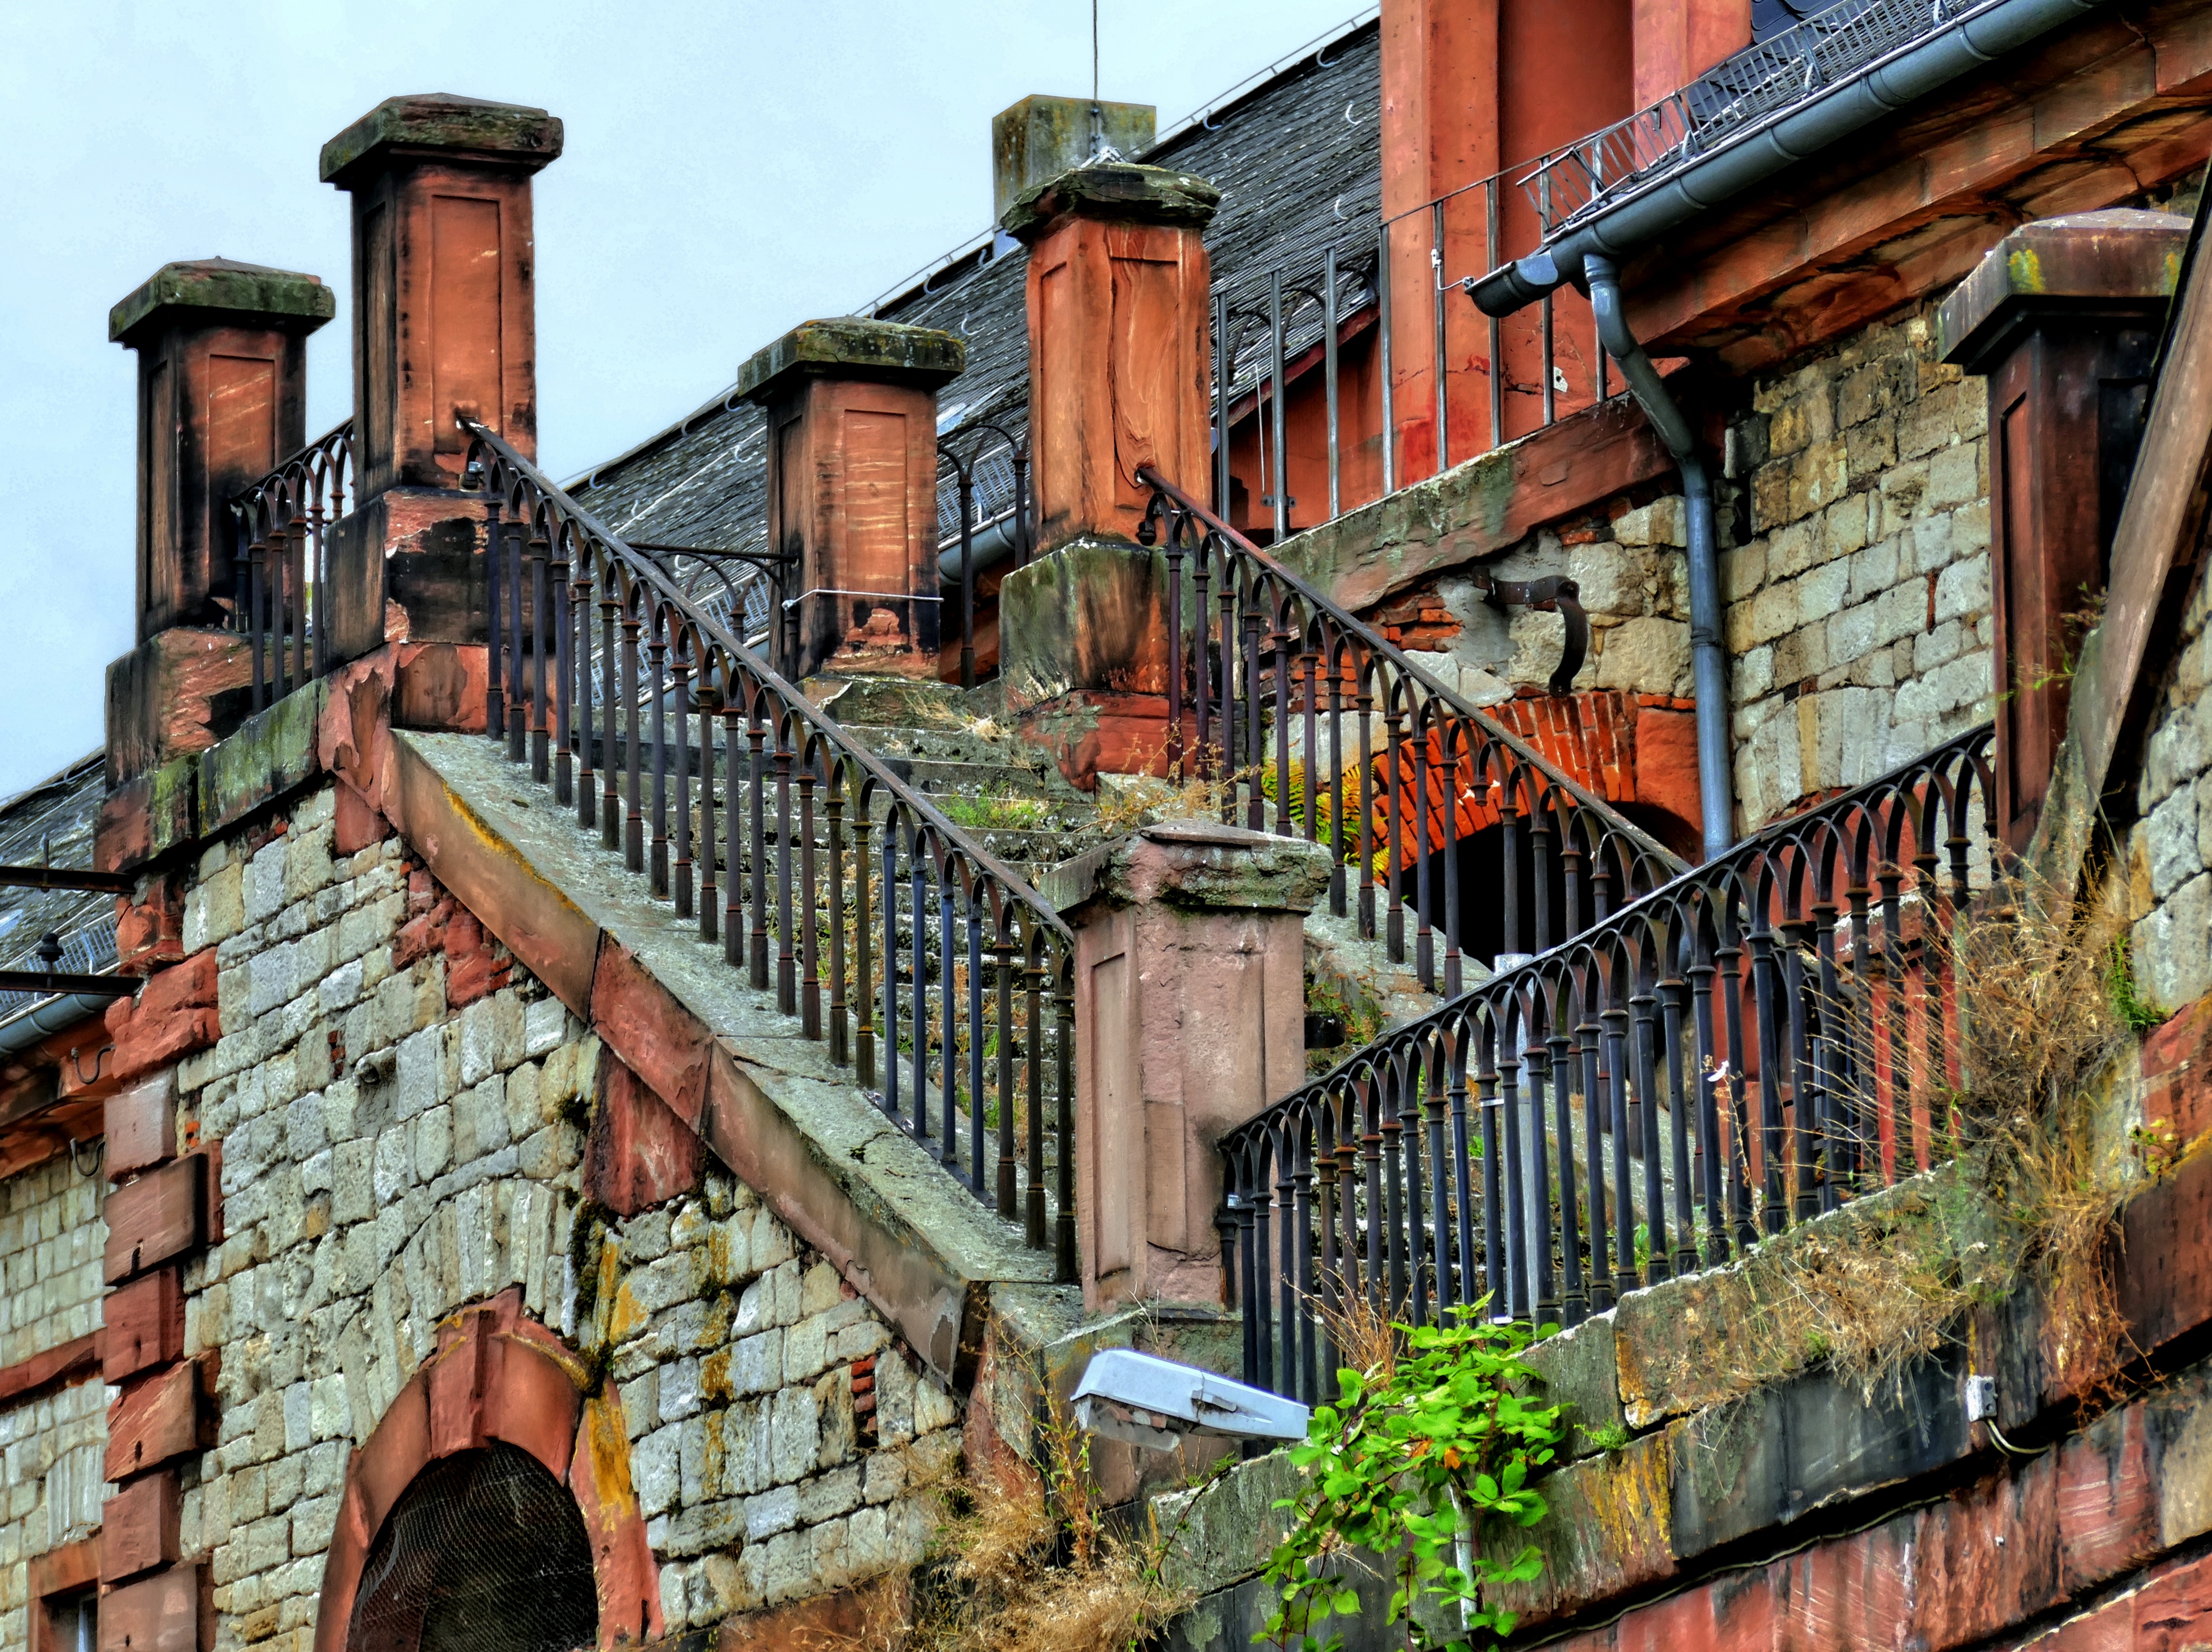
architecture, wood, street, town, building, old, alley, wall, stone, balcony, railing, castle, brick, waterway, historic building, fortress, stairs, historically, middle ages, neighbourhood, gradually, old stairs, urban area, outdoor structure